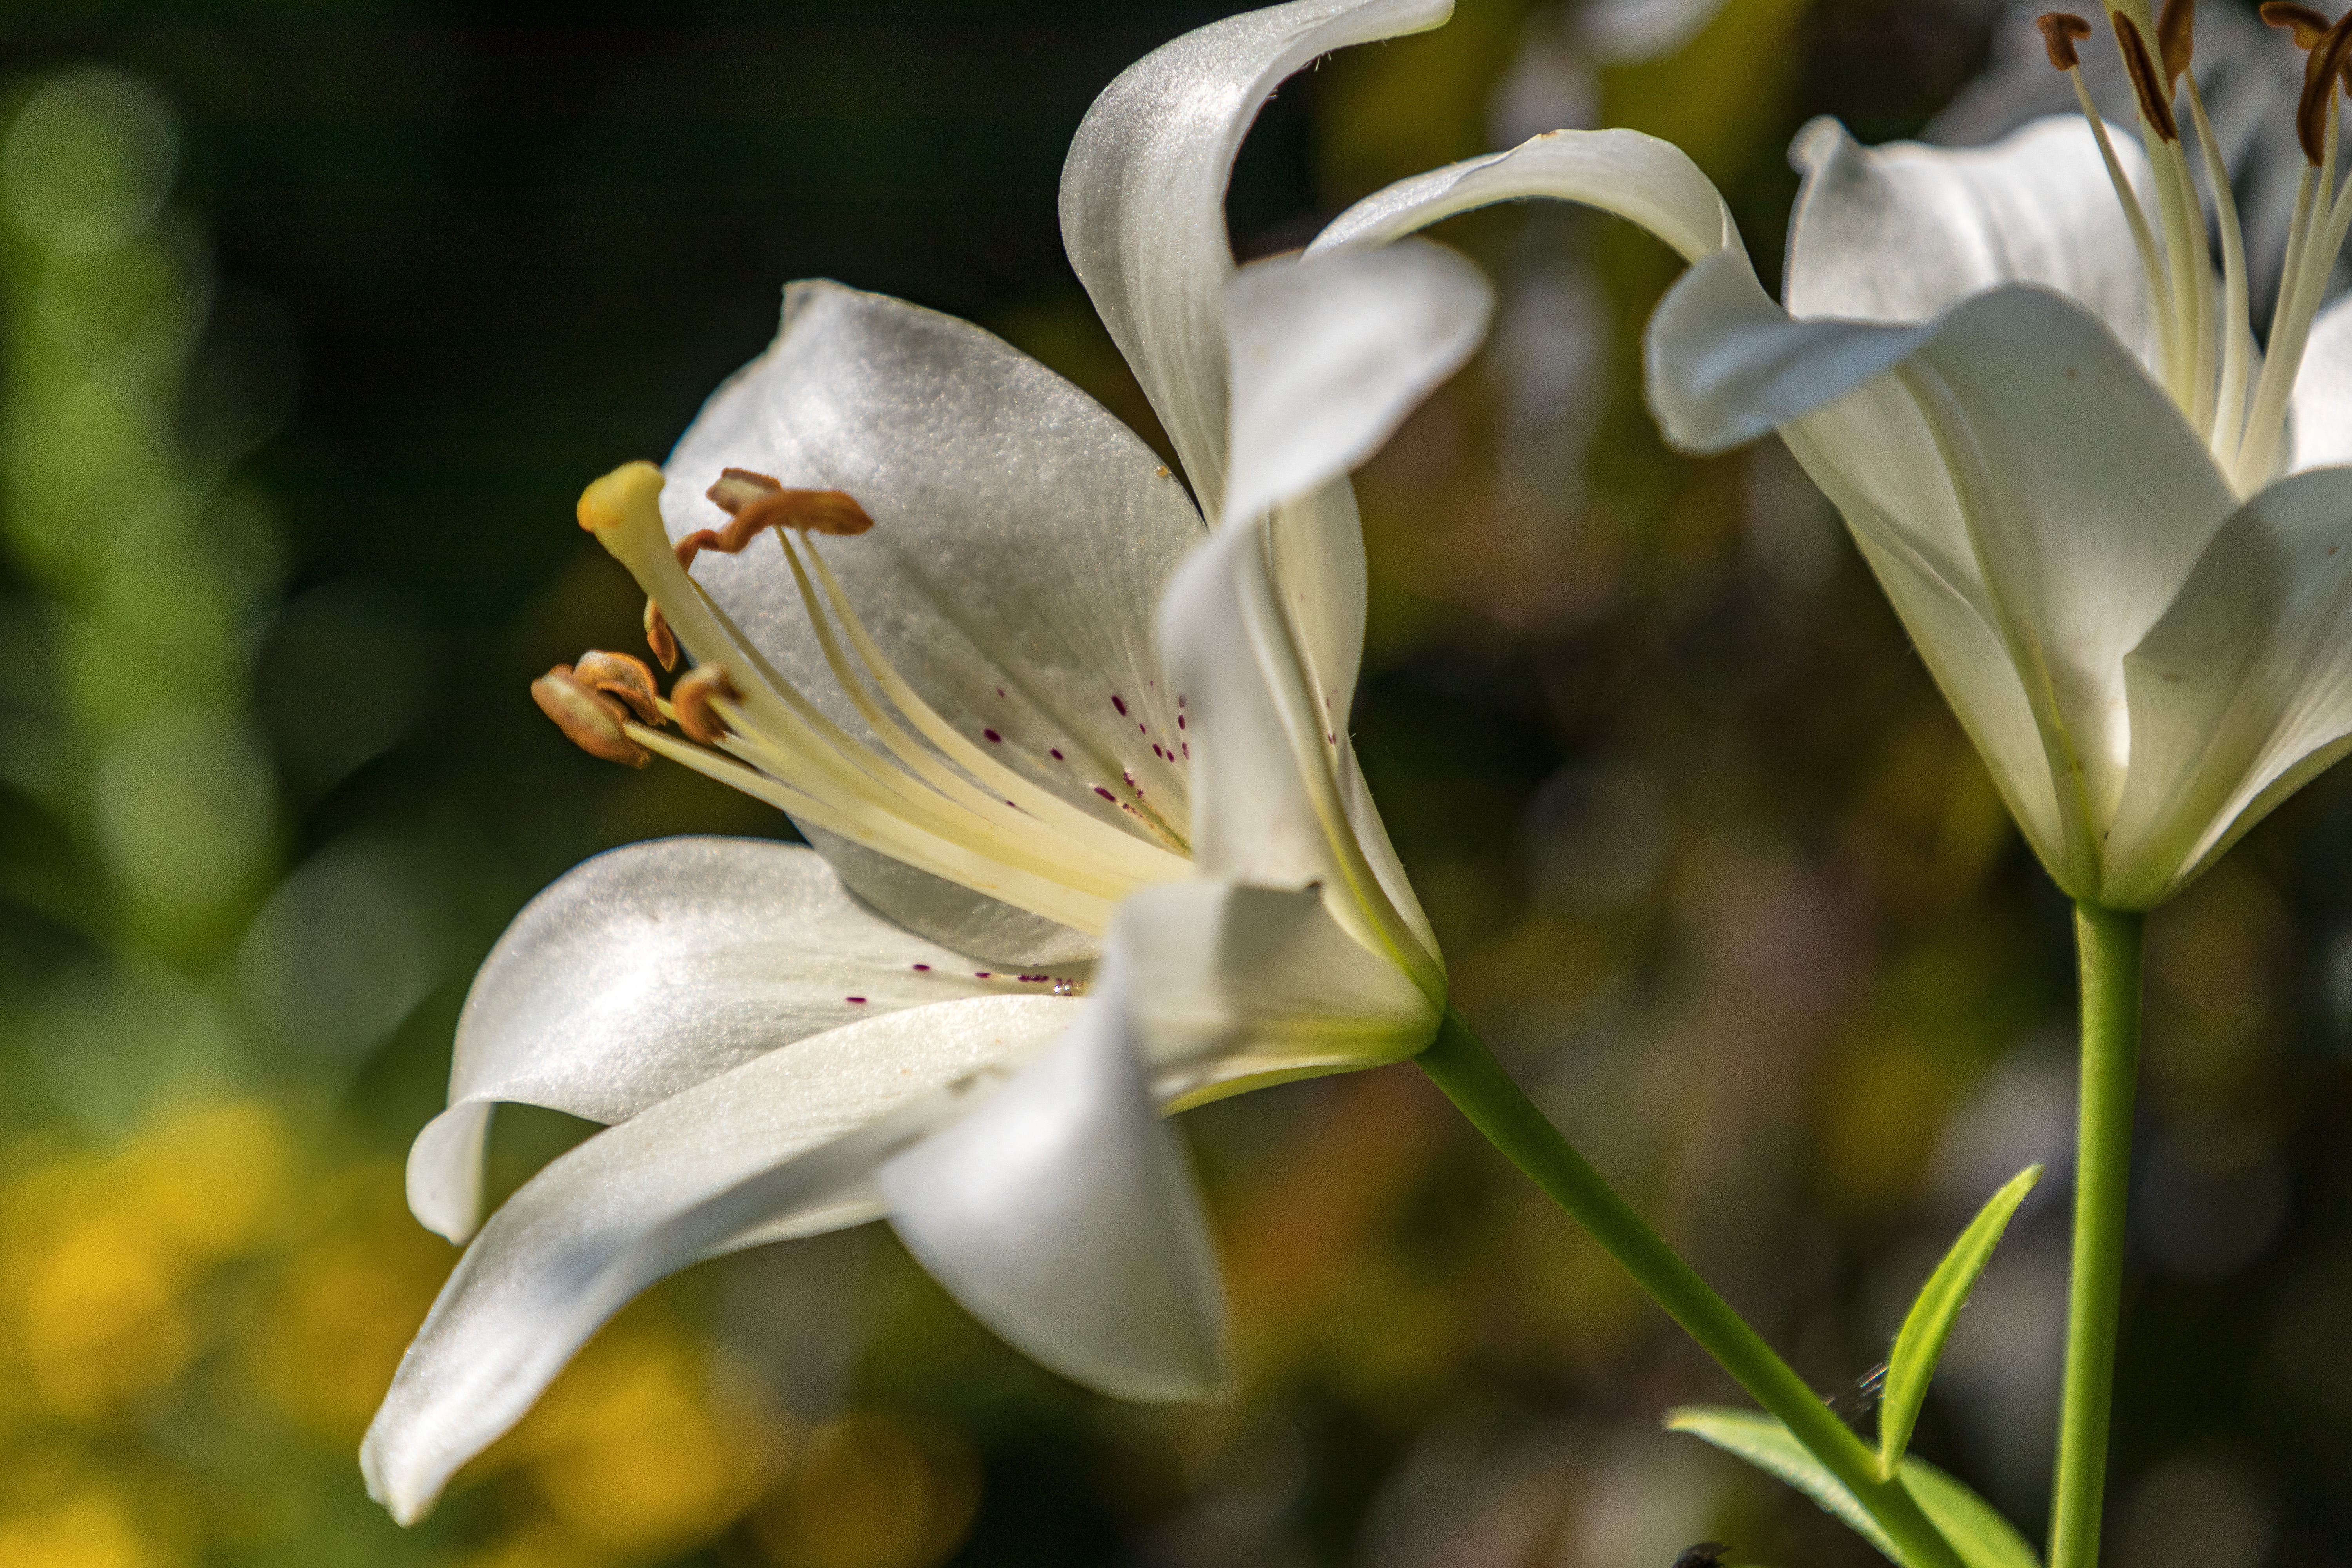
flowers, petals, nature, colorful, flower, flower garden, smell, living, happiness, summer, bloom, plants, garden, village, rural area, vegetation, petal, white, botany, flowering plant, spring, terrestrial plant, close up, wildflower, lily family, lily, pollen, Pedicel, plant stem, macro photography, herbaceous plant, blossom, Lily order, crinum, perennial plant, rhododendron, alstroemeriaceae